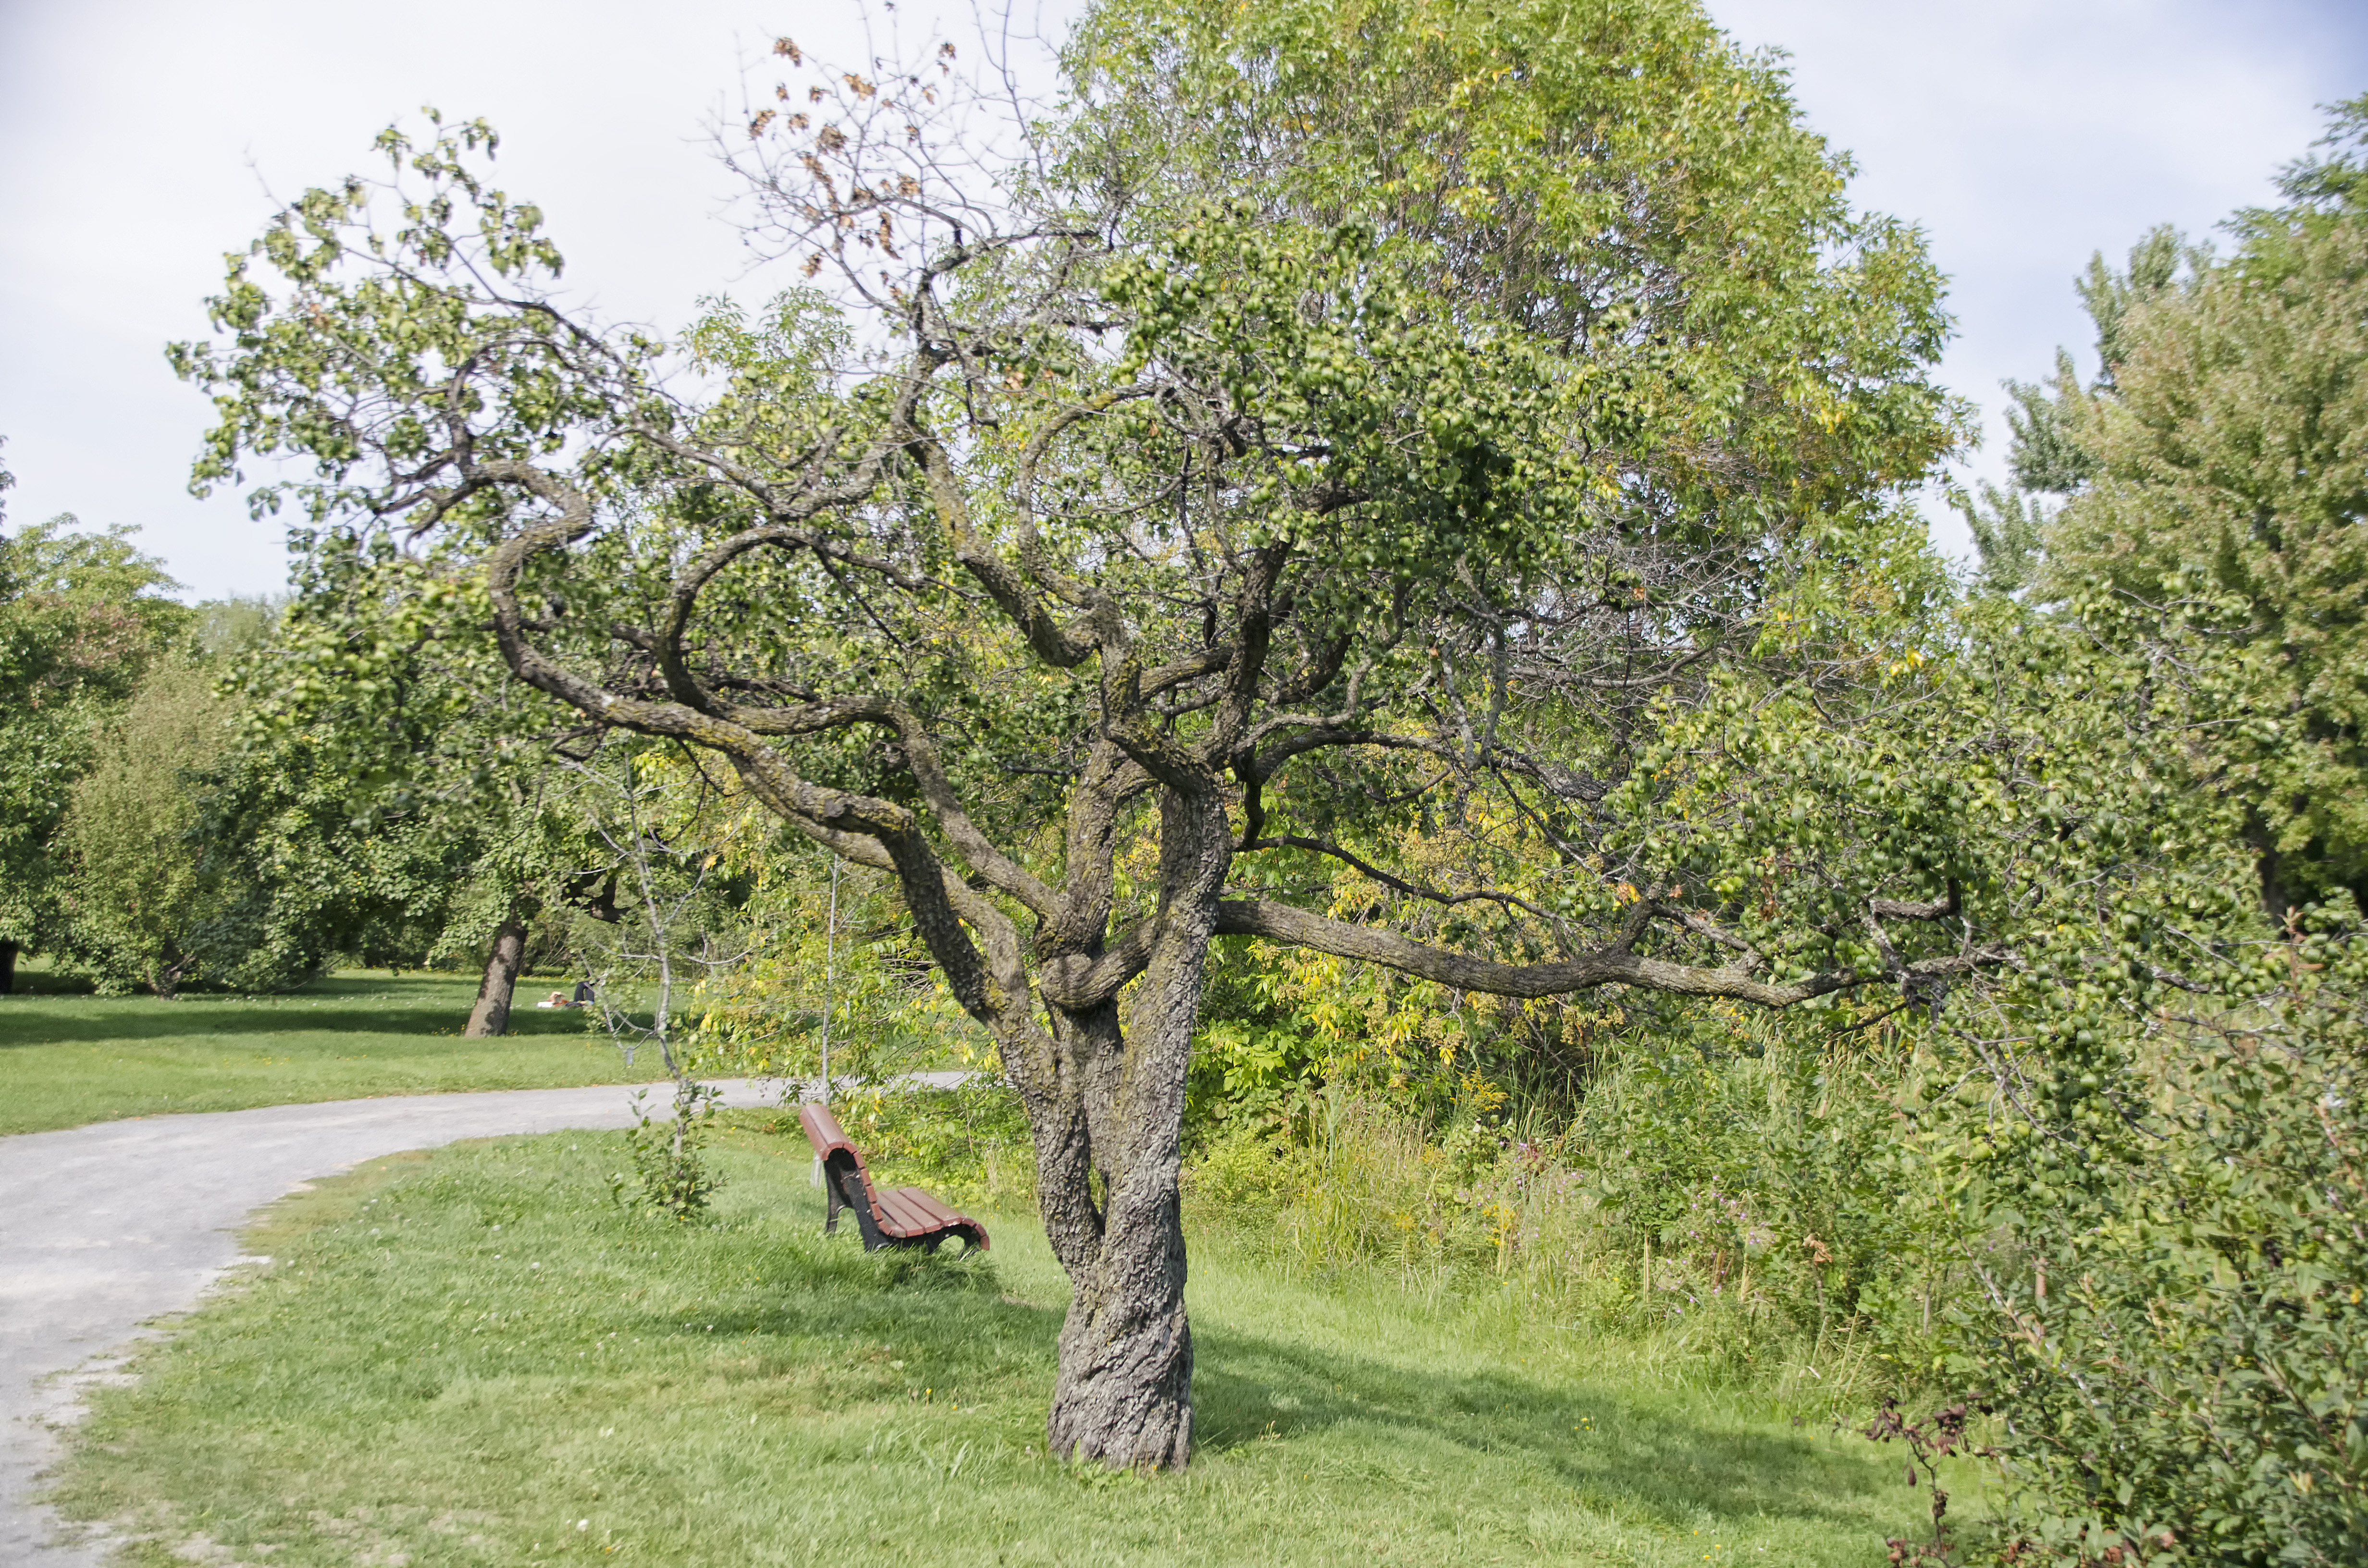
tree, blossom, plant, flower, city, produce, botany, garden, flora, de, of, canada, shrub, deciduous, oak, quebec, montreal, woodland, ecosystem, ville, flowering plant, woody plant, land plant